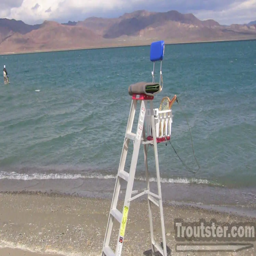
a ladder all rigged and ready for fishing the lake